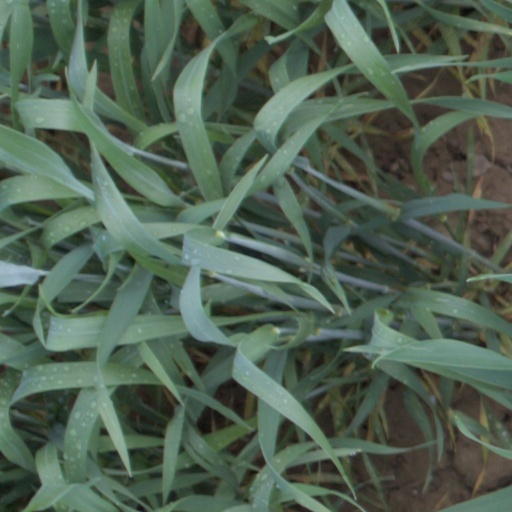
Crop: wheat